We Are Smarter Than Me

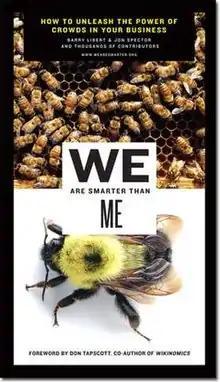
We Are Smarter Than Me

We Are Smarter Than Me is a collaborative-writing project using wiki software, whose initial goal was producing a book about decision making processes that use large numbers of people. The first book was published as a printed book, late in 2007, by the publishing conglomerate Pearson Education. Along with Pearson, the project's four core sponsors include research institutes of the MIT Sloan School of Management and the Wharton School of the University of Pennsylvania.